Microsoft Word

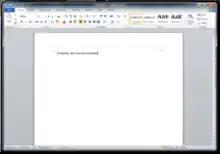
Microsoft Word 2010 running on Windows 7

In 1997, Microsoft formed the Macintosh Business Unit as an independent group within Microsoft focused on writing software for the classic Mac OS. Its first version of Word, Word 98, was released with Office 98 Macintosh Edition. Document compatibility reached parity with Word 97, and it included features from Word 97 for Windows, including spell and grammar checking with squiggles. Users could choose the menus and keyboard shortcuts to be similar to either Word 97 for Windows or Word 5 for Mac.